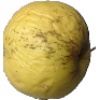
Label: Apple Golden 1